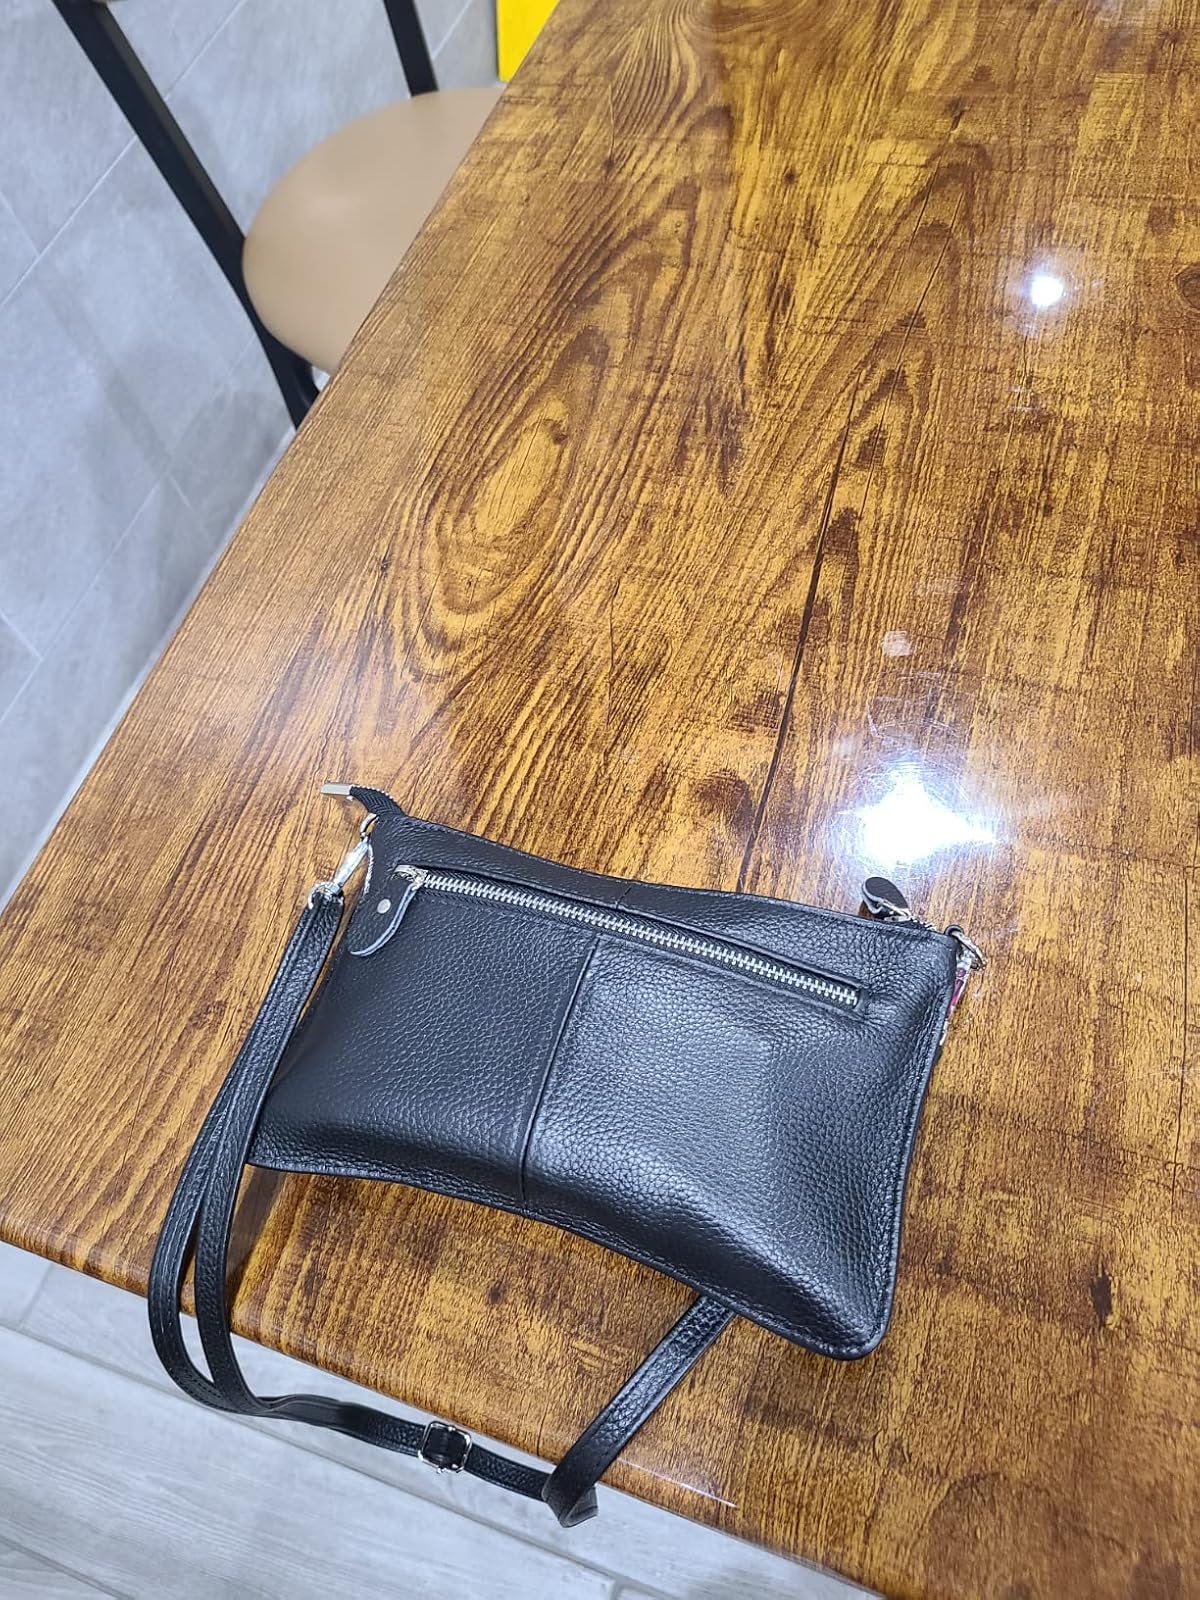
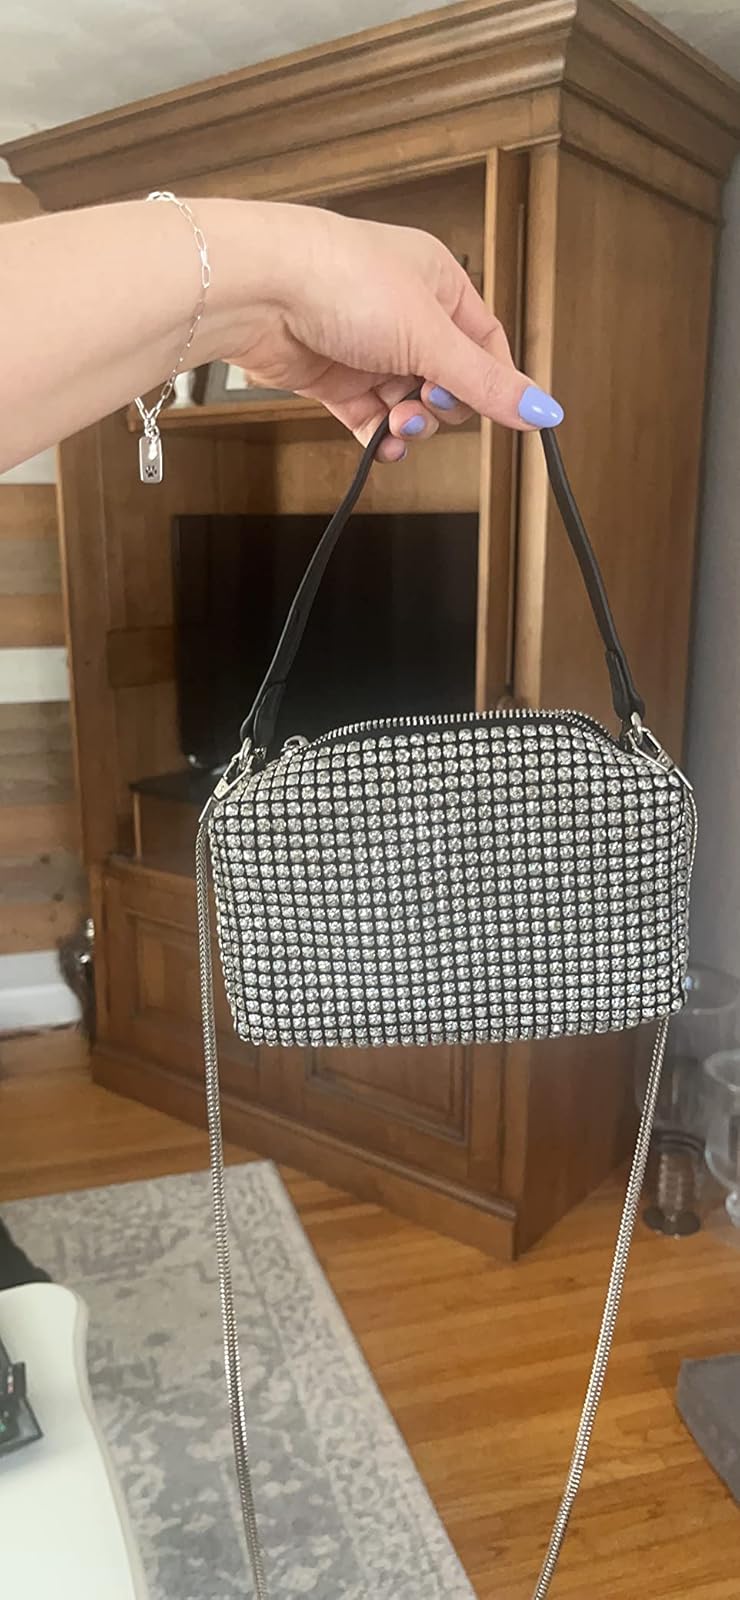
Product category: accessories_handbag
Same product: no